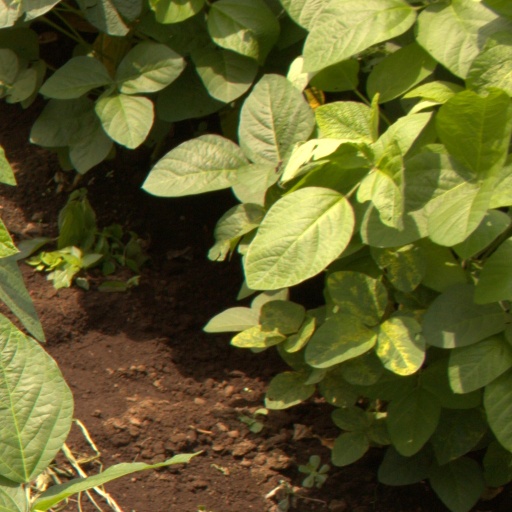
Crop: soybean